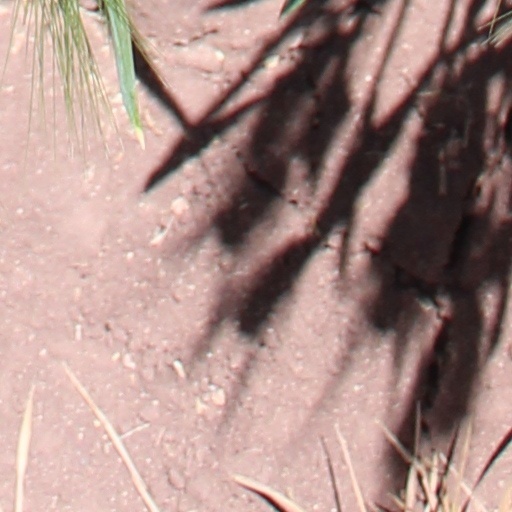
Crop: wheat